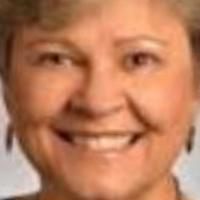
Age group: age 41-55